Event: Nepal Earthquake
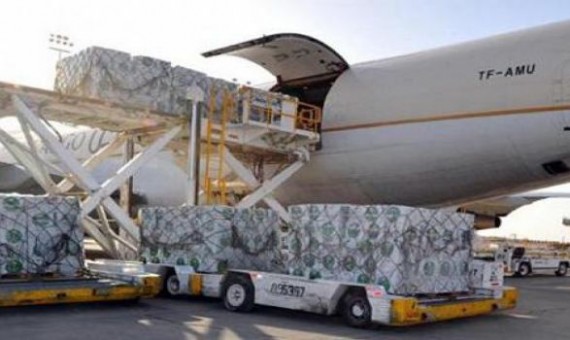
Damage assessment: no_damage